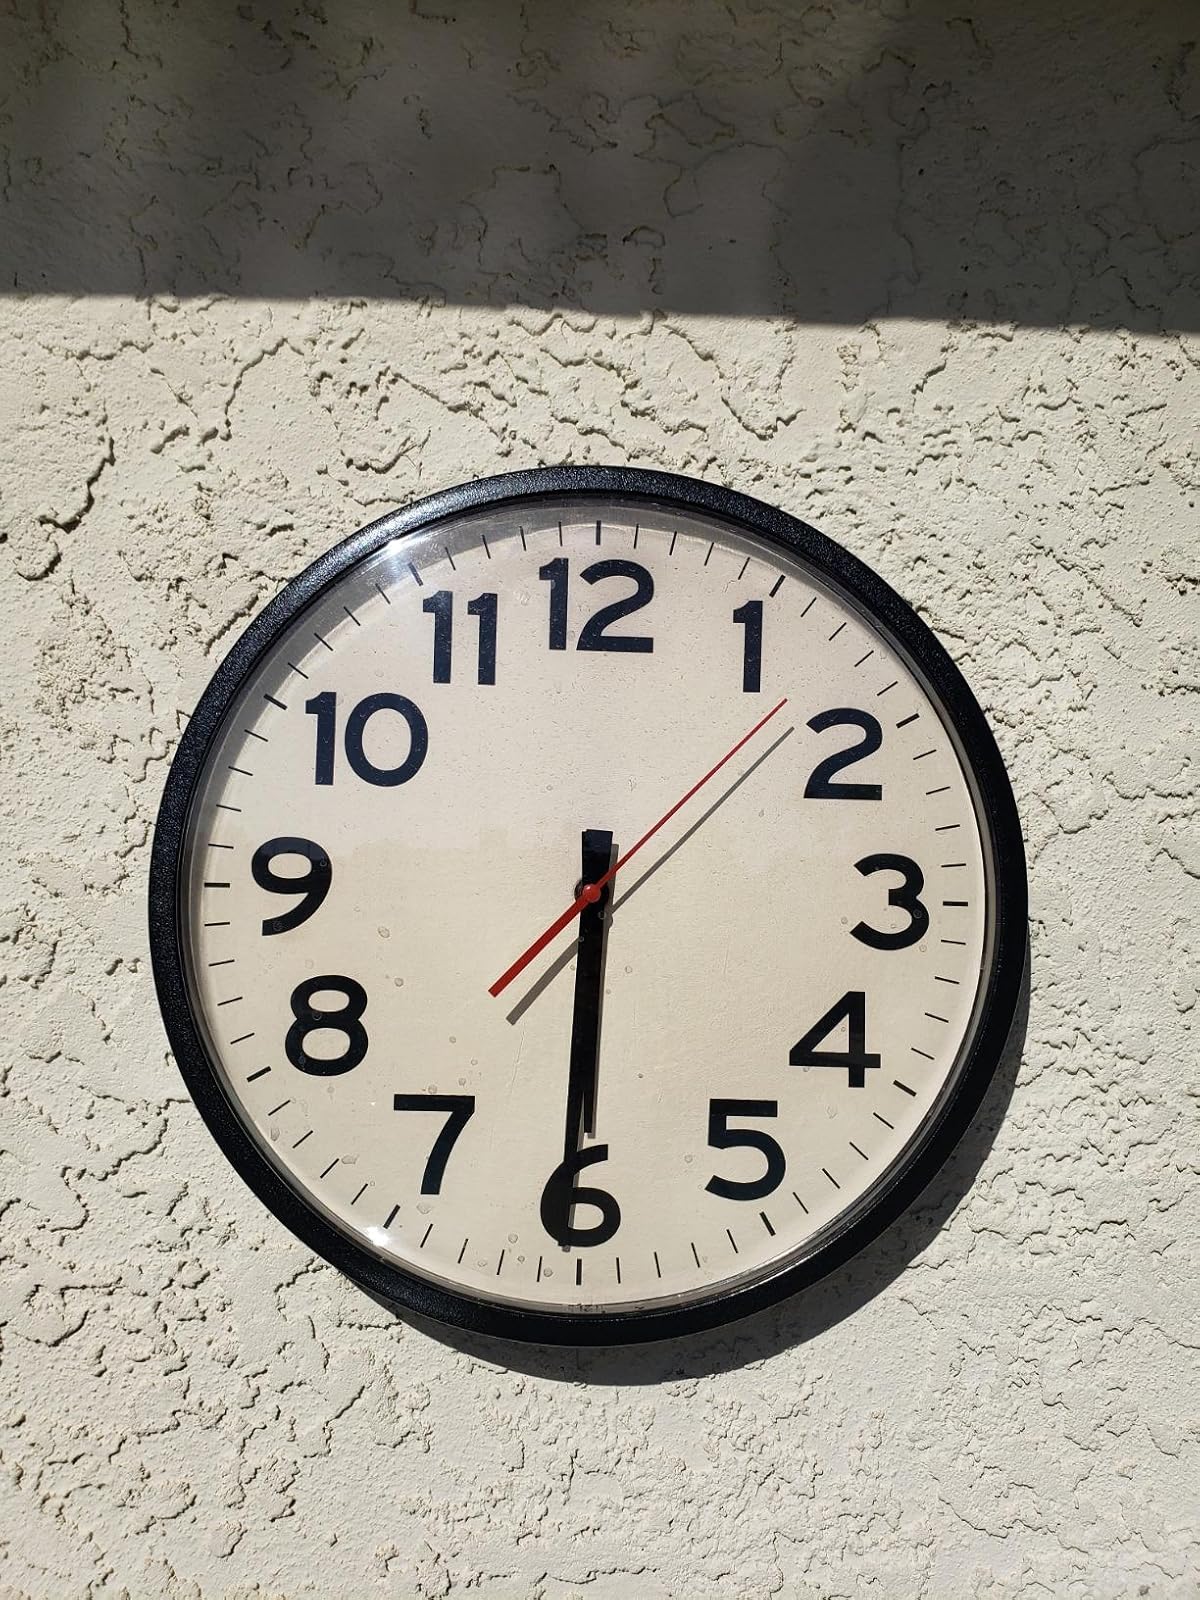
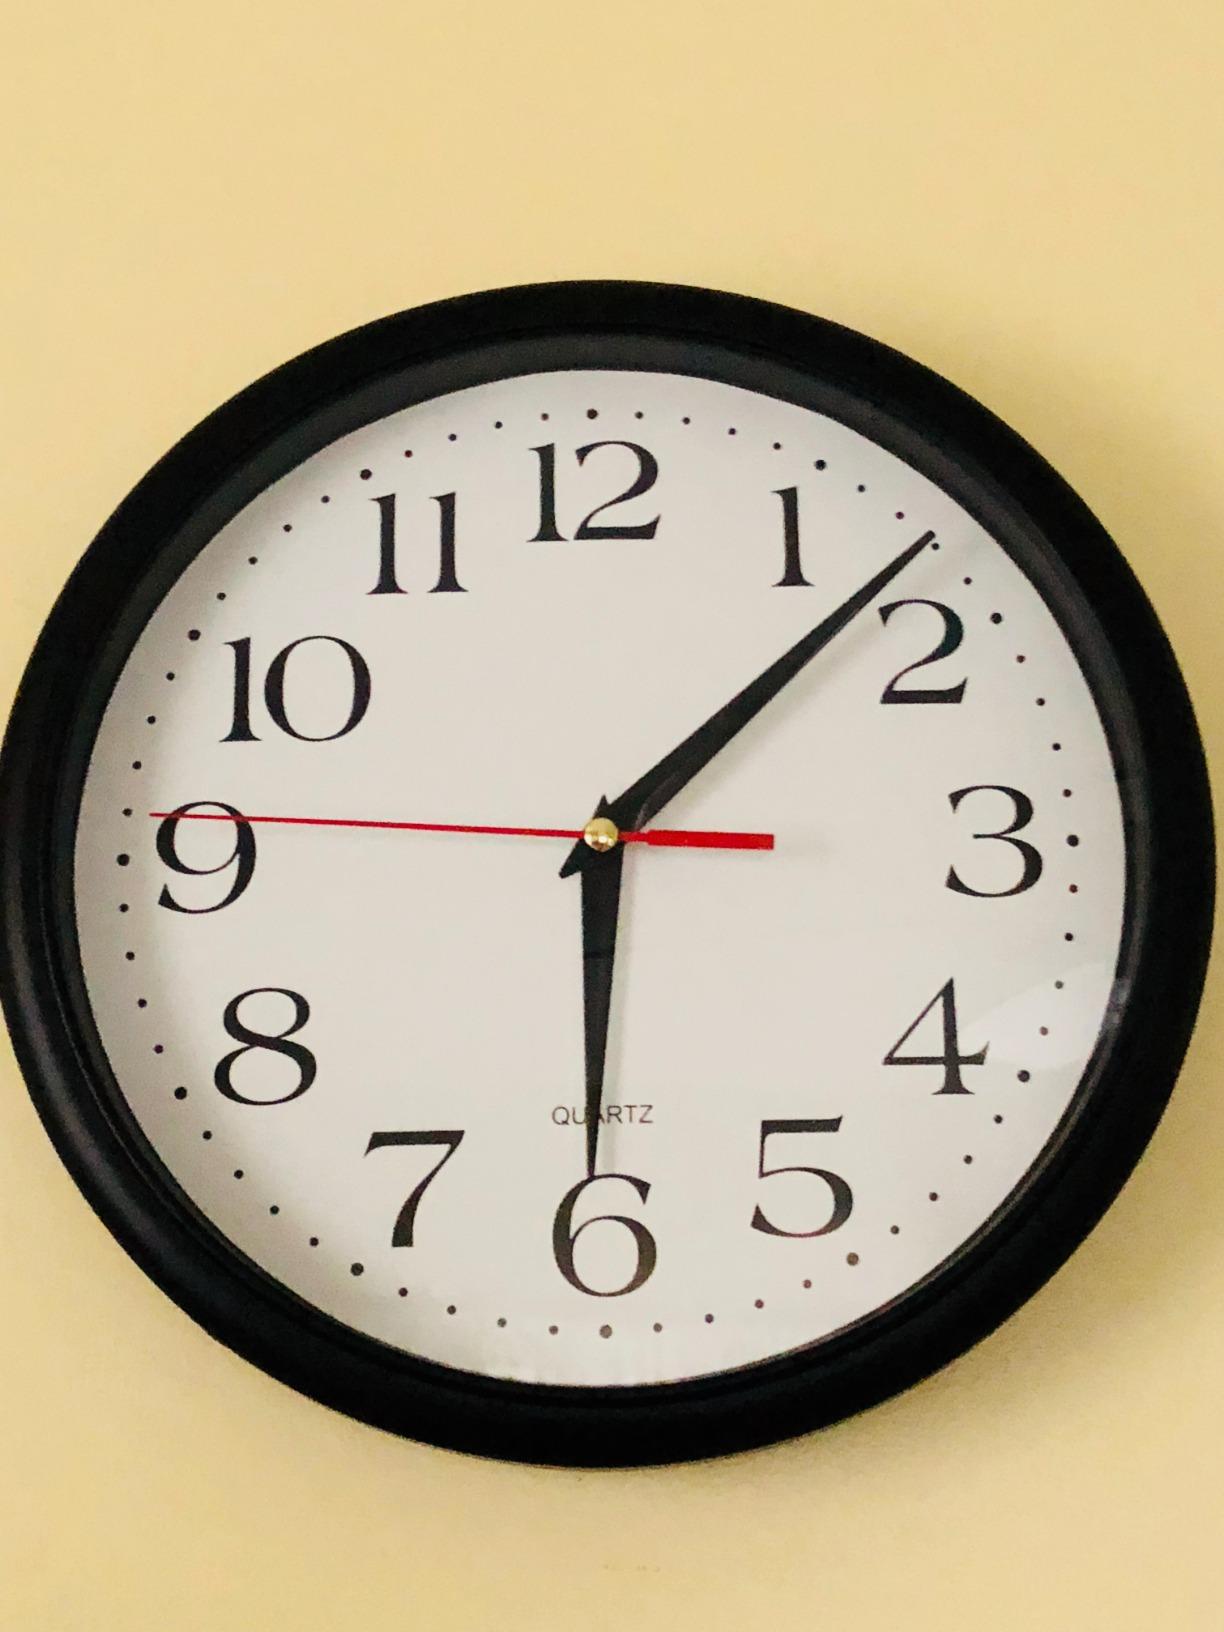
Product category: clock
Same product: no